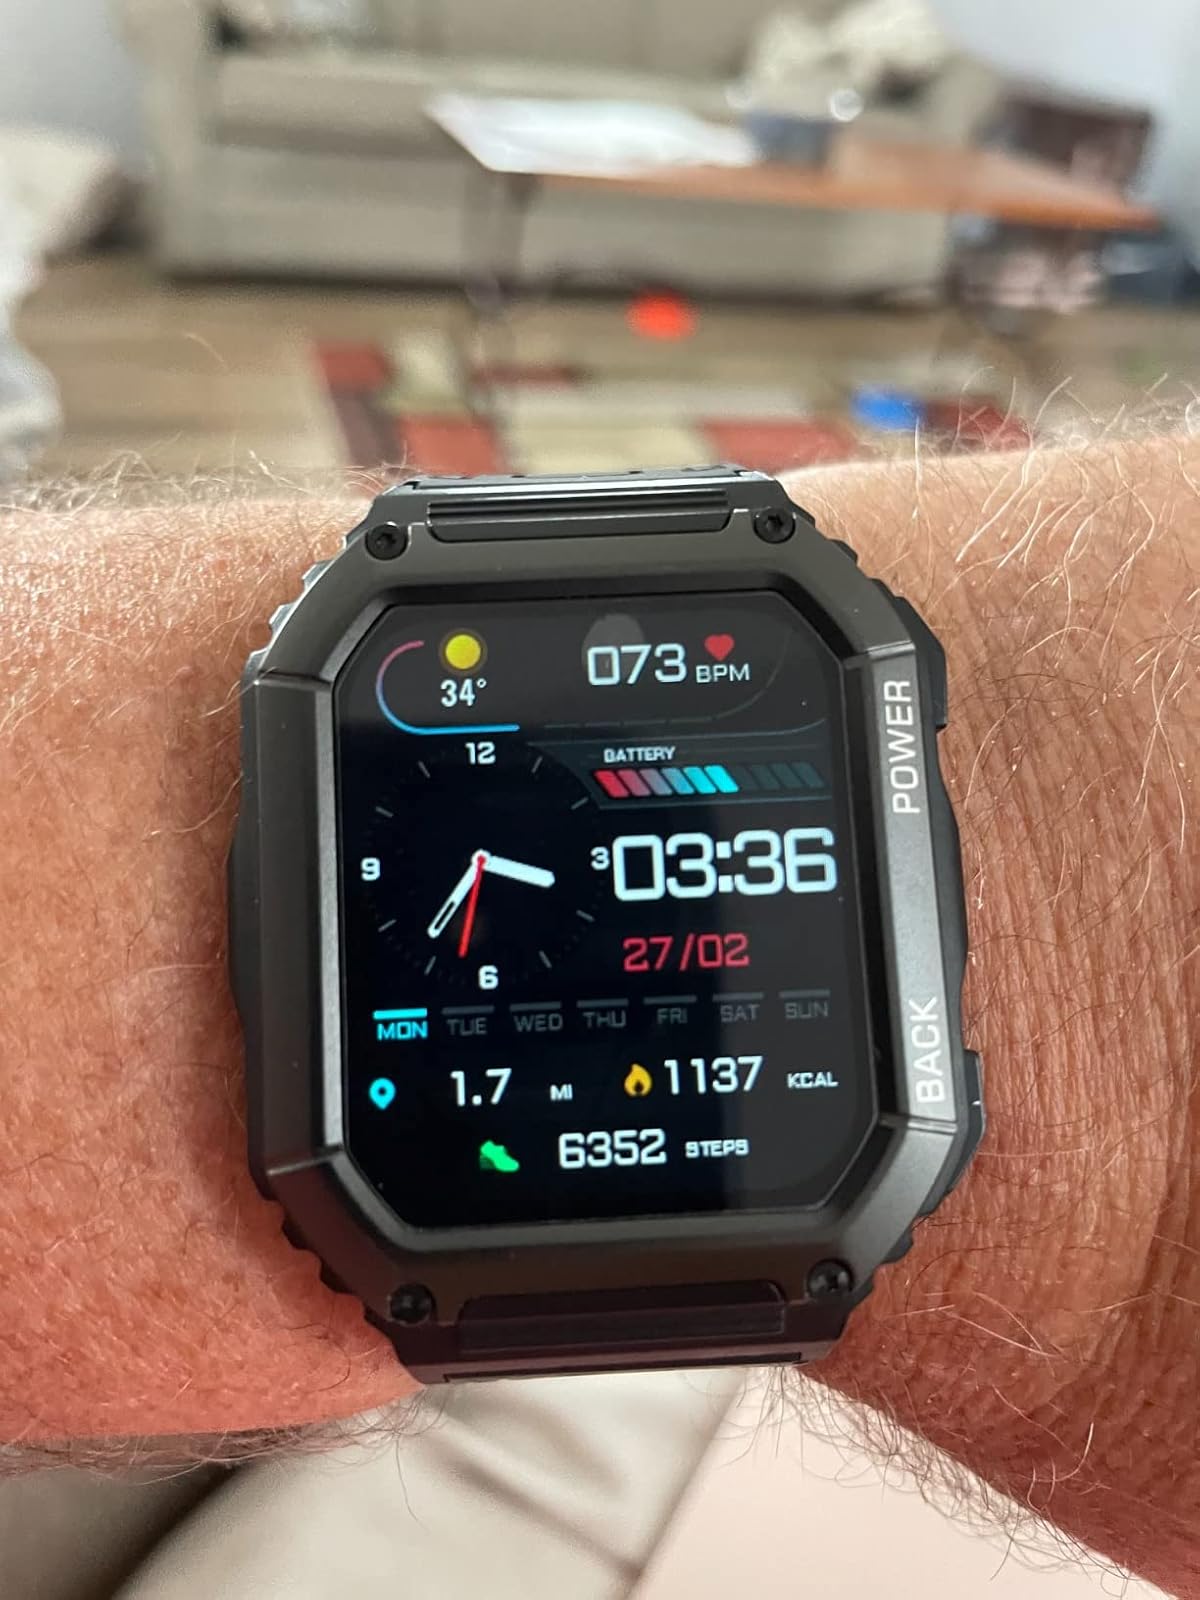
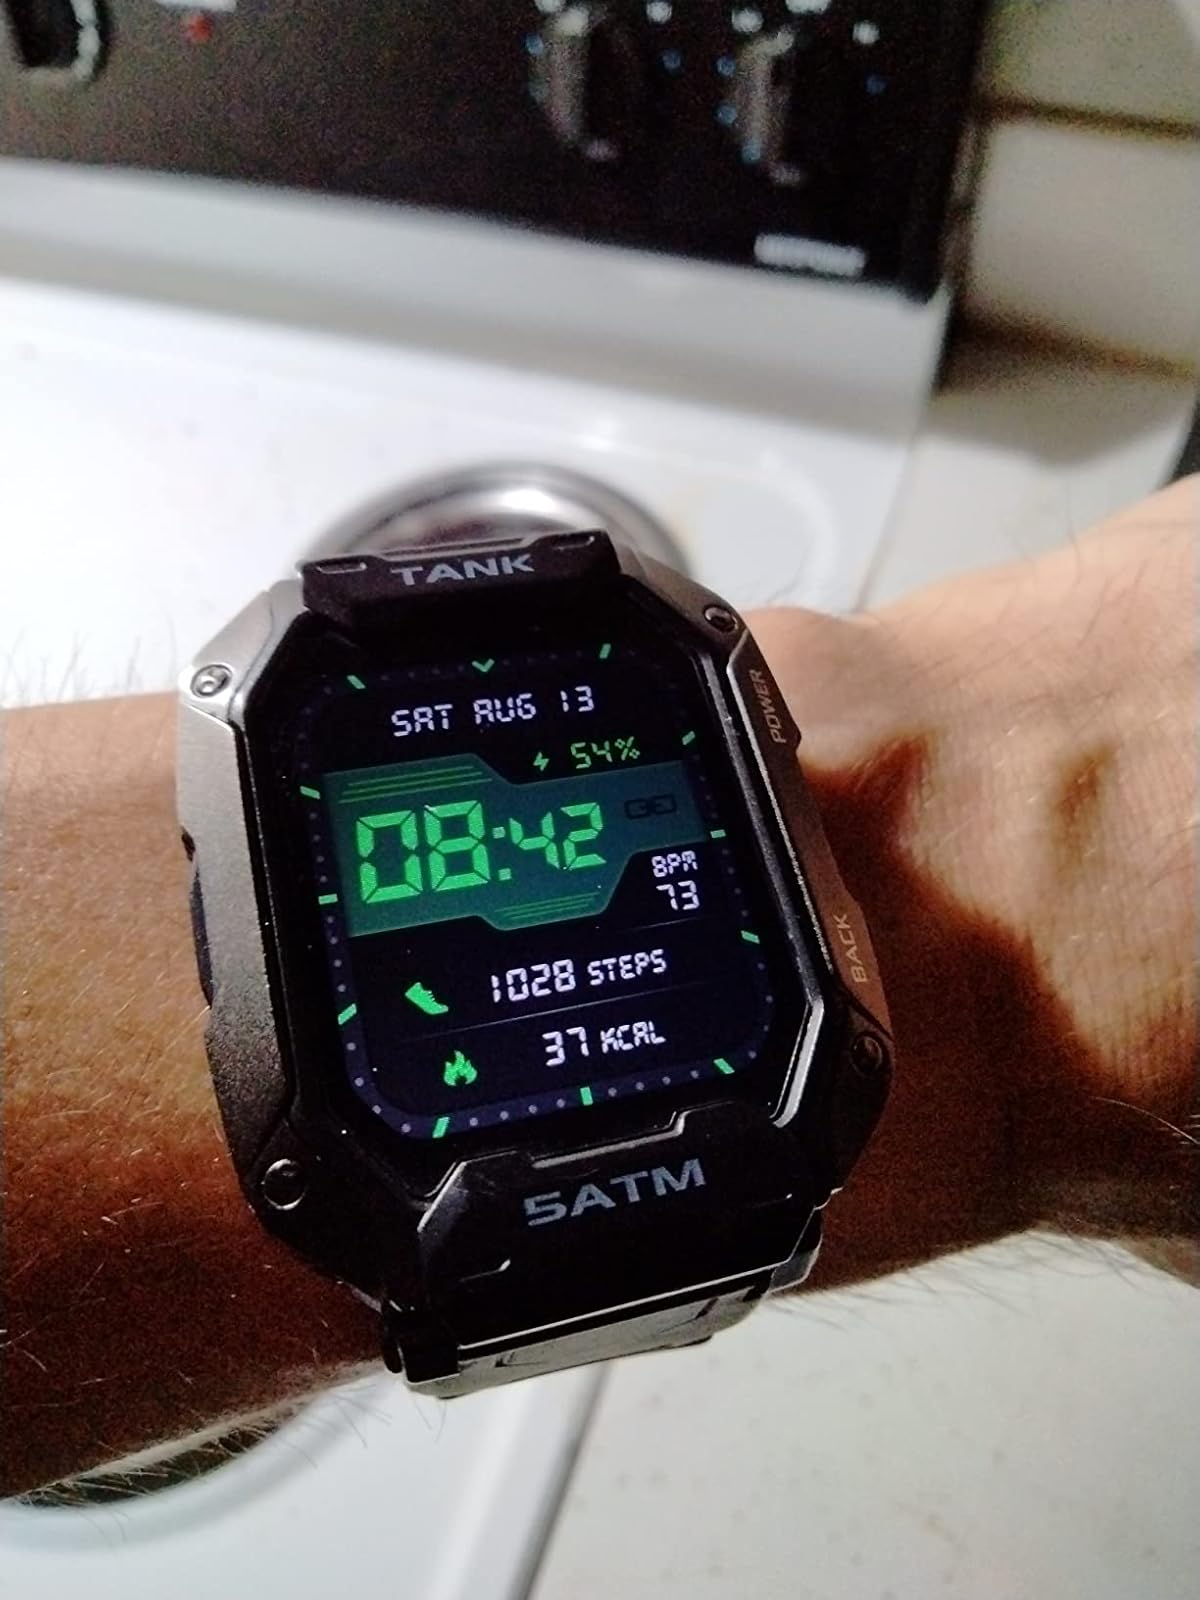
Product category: smartwatch
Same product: no